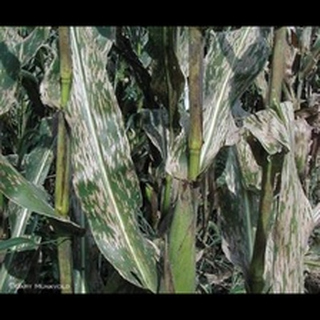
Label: corn_northern_leaf_blight